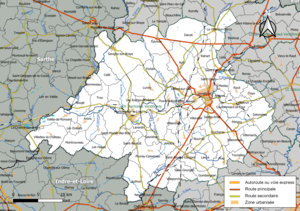
Carte de la communauté de communes Territoires Vendômois, département de Loir-et-Cher, France. Composition au 1er janvier 2019.
La communauté d'agglomération Territoires Vendômois est une communauté d'agglomération française, située dans le département de Loir-et-Cher et dans la région Centre-Val de Loire.